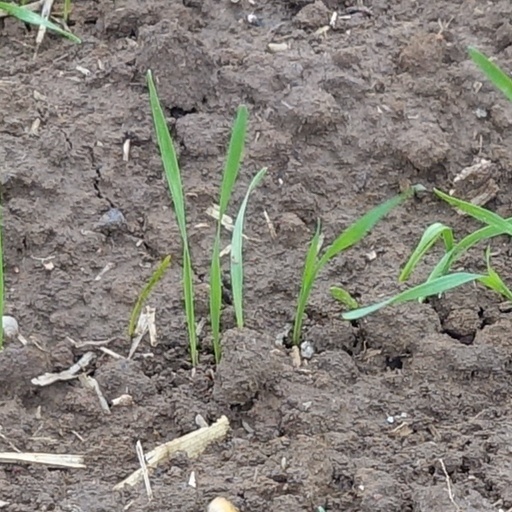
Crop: wheat